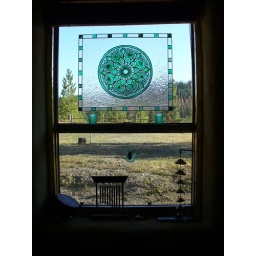
A stained glass window at Mother Yamuna's house in Sharanagati.